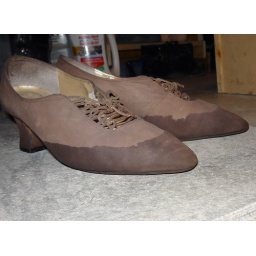
Shoes wet in walking in wet sidewalk